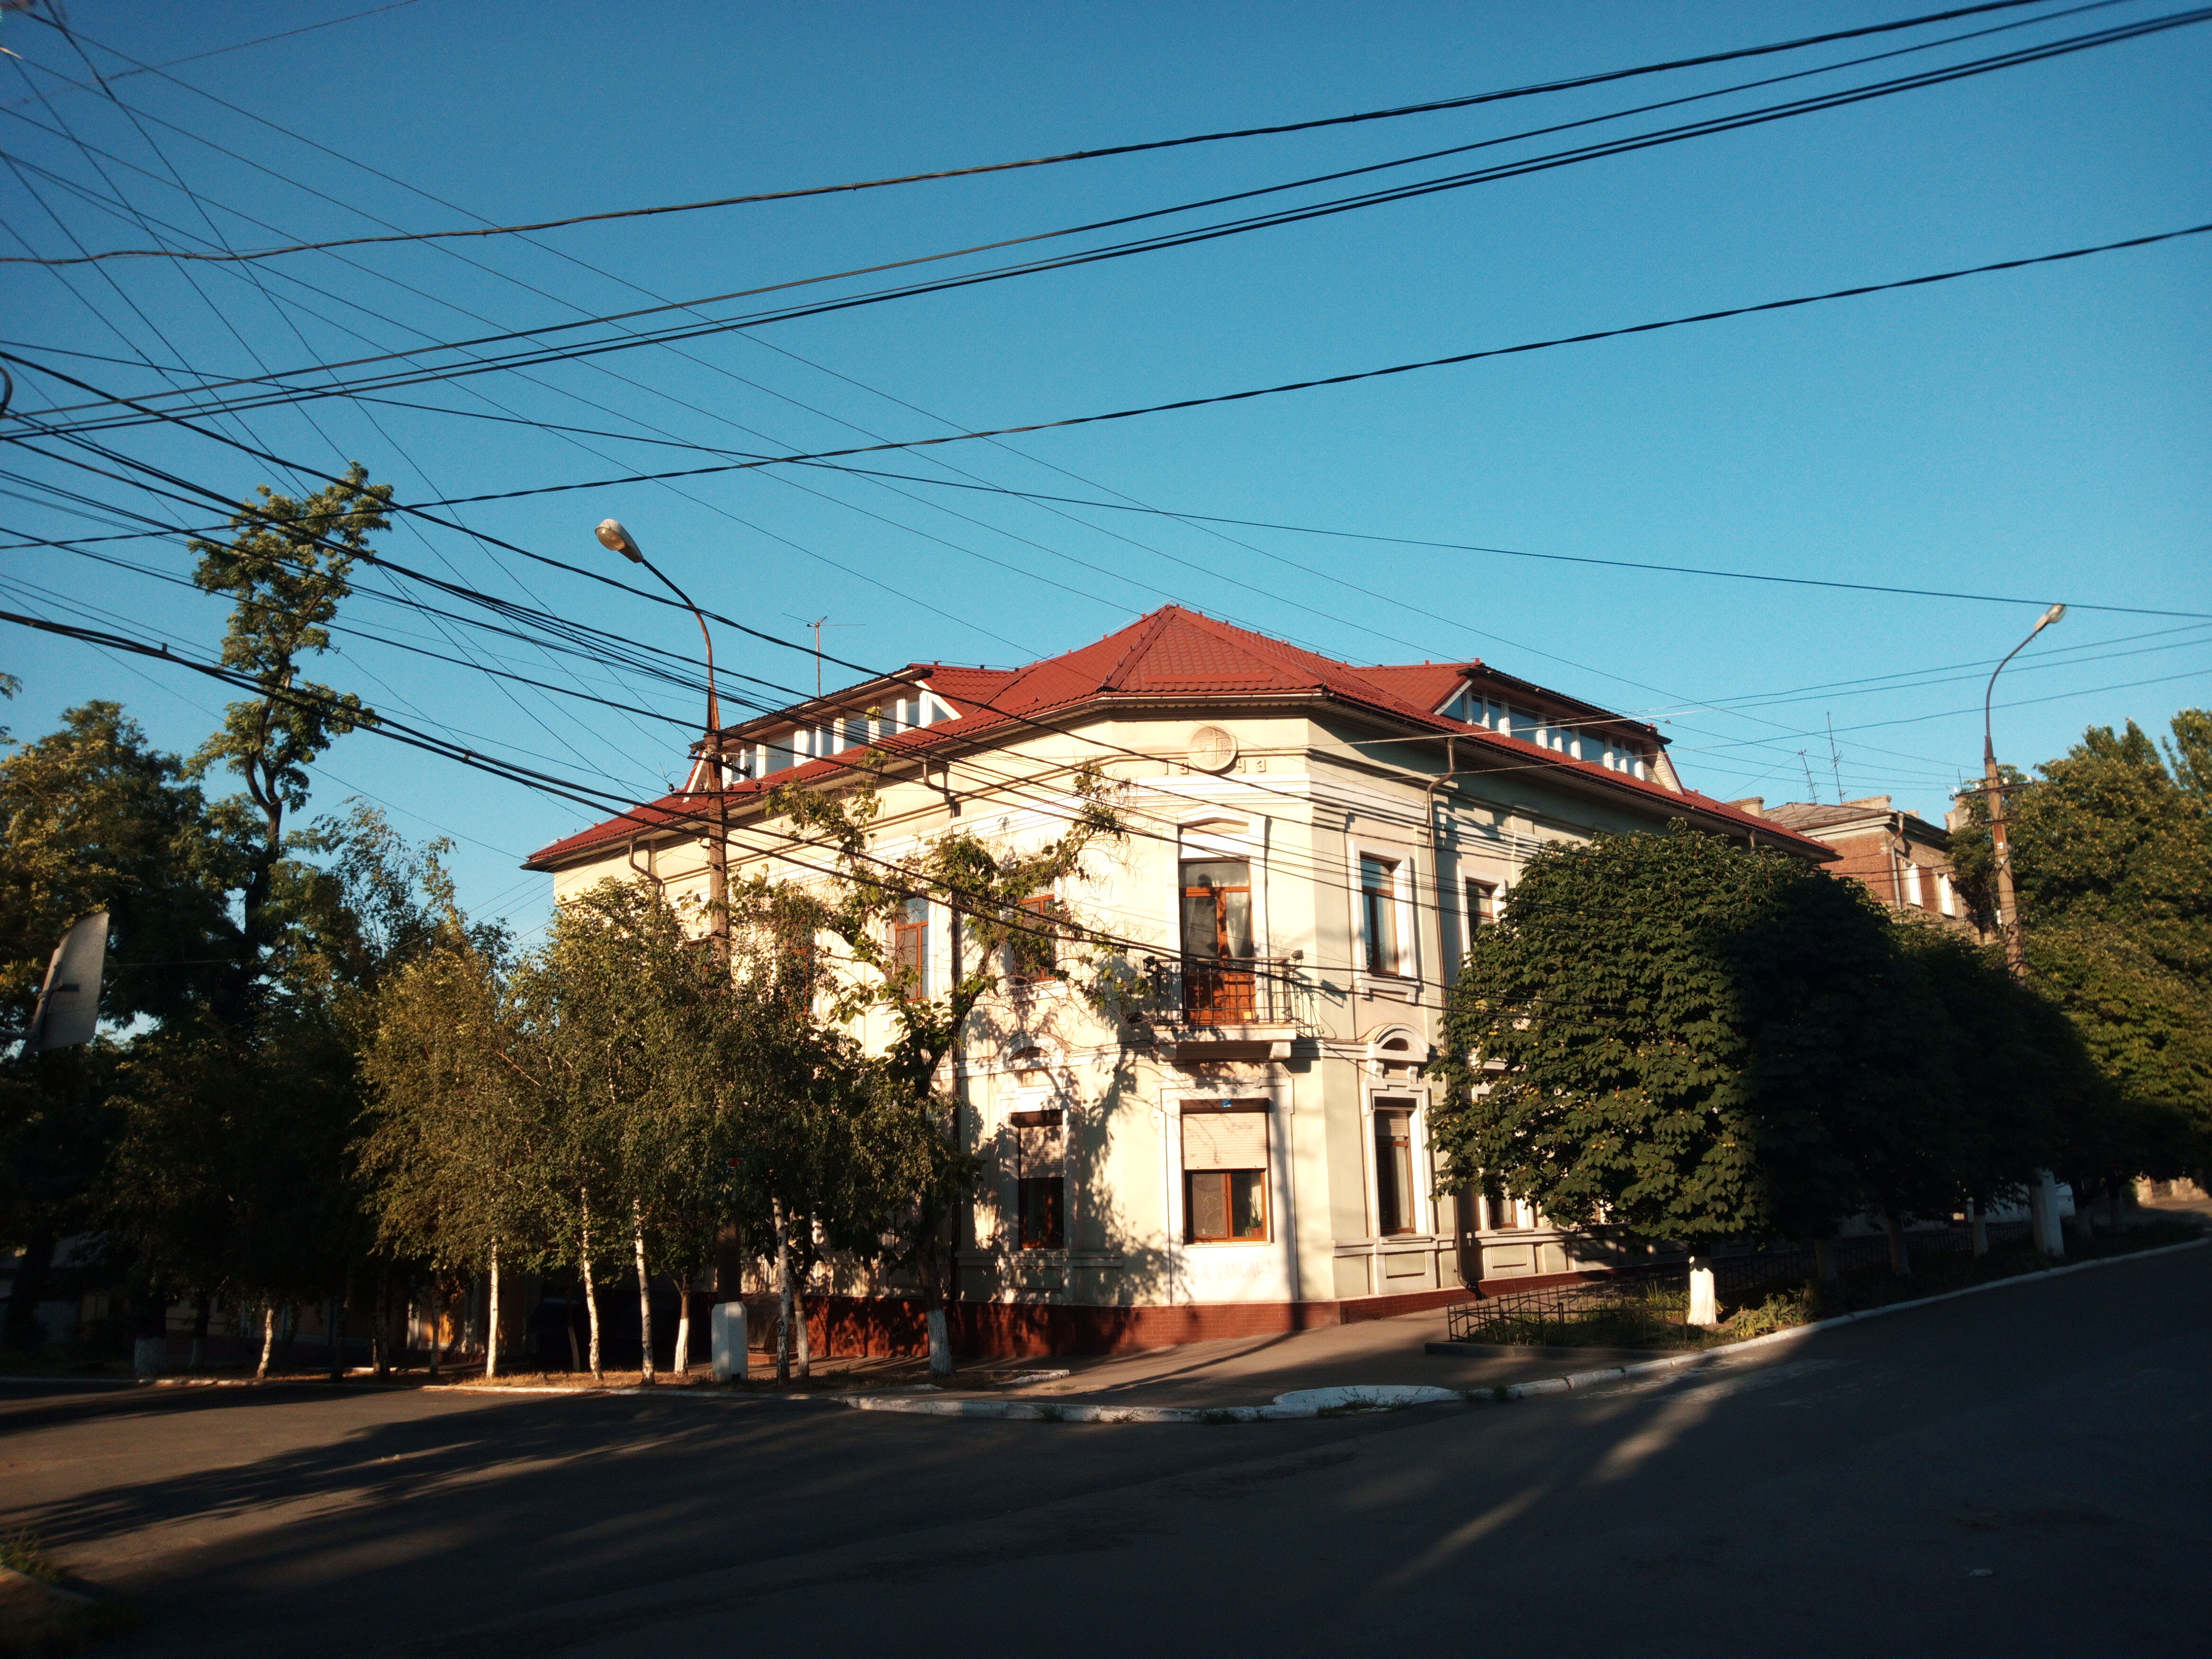
natural, residential area, sky, overhead power line, house, neighbourhood, suburb, town, home, architecture, road, urban area, morning, tree, cloud, building, street, infrastructure, electricity, real estate, city, sunlight, evening, winter, plant, downtown, electrical supply